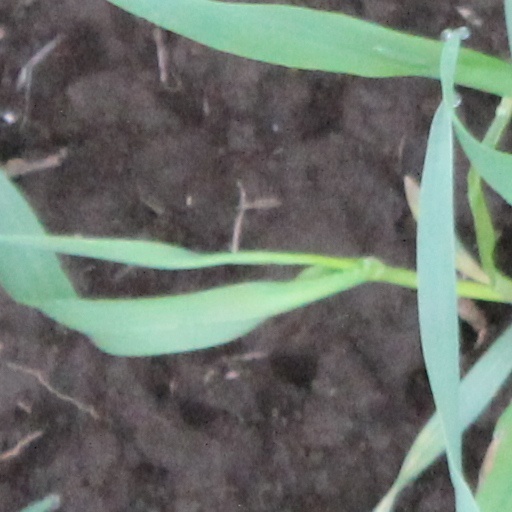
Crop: wheat